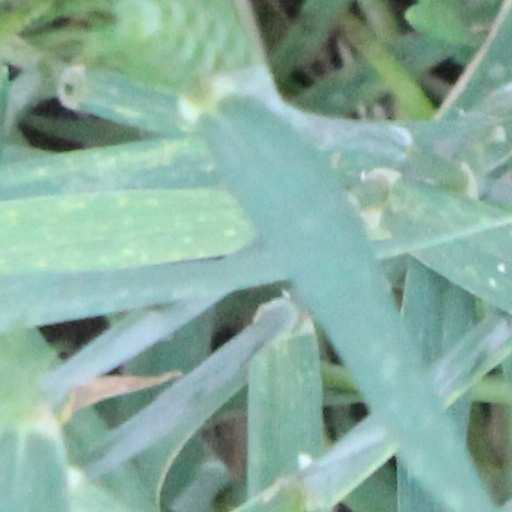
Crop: wheat